Potomac River

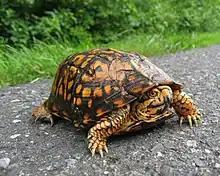
Eastern box turtles are frequently spotted along the towpath of the C&O Canal.

Beginning in the 19th century, with increasing mining and agriculture upstream and urban sewage and runoff downstream, the water quality of the Potomac River deteriorated. This created conditions of severe eutrophication. It is said that President Abraham Lincoln used to escape to the highlands on summer nights to escape the river's stench. In the 1960s, with dense green algal blooms covering the river's surface, President Lyndon Johnson declared the river "a national disgrace" and set in motion a long-term effort to reduce pollution from sewage and restore the beauty and ecology of this historic river. One of the significant pollution control projects at the time was the expansion of the Blue Plains Advanced Wastewater Treatment Plant, which serves Washington and several surrounding communities. Enactment of the 1972 Clean Water Act led to construction or expansion of additional sewage treatment plants in the Potomac watershed. Controls on phosphorus, one of the principal contributors to eutrophication, were implemented in the 1980s, through sewage plant upgrades and restrictions on phosphorus in detergents.